The Dark Side of the Moon

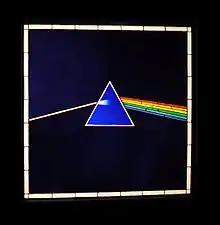
This stained glass interpretation of the prism motif was used for the 2003 reissue.

A quadraphonic mix, created by Alan Parsons, was commissioned by EMI but never endorsed by Pink Floyd, as Parsons was disappointed with his mix. For the album's 30th anniversary, an updated surround version was released in 2003. The band elected not to use Parsons' quadraphonic mix, and instead had the engineer James Guthrie create a new 5.1 channel surround sound mix on the SACD format. Guthrie had worked with Pink Floyd since their eleventh album, "The Wall", and had previously worked on surround versions of "The Wall" for DVD-Video and Waters' "In the Flesh" for SACD. In 2003, Parsons expressed disappointment with Guthrie's SACD mix, suggesting he was "possibly a little too true to the original mix", but was generally complimentary. The 30th-anniversary edition won four Surround Music Awards in 2003, and sold more than 800,000 copies.